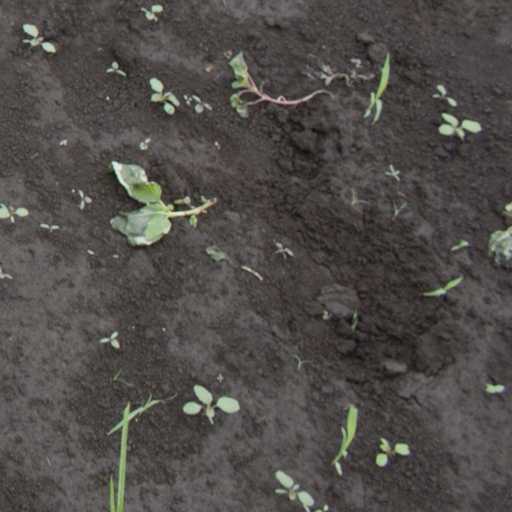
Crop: soybean